History of Mohun Bagan Super Giant

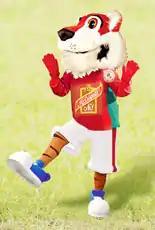
"Baggu, Mohun Bagan's mascot."

The centenary celebrations continued till 1990 when Mohun Bagan played against an assembled team that featured Cameroonian World Cupper Roger Milla. The club invested significantly to bring back Krishanu Dey and Babu Mani and along with other major signings like Bikash Panji and especially I. M. Vijayan, who was being approached by every major club in the country. In 1991 Mohun Bagan made their first-ever foreign recruitment, which was a Nigerian striker Chima Okorie from East Bengal, and later the second foreign signing was another Nigerian striker Bernard Operanozie, who would play as a defender. With the arrival of Syed Nayeemuddin on the bench, Mohun Bagan defended their Rovers Cup and won another Federation Cup in 1992. The following year Oparanozie got the captain's responsibilities after Bhadra got out with injury, and being the club's first foreign captain, he led the team to win Federation Cup again. Mohun Bagan also famously won over Croatian club Varteks that year in the group stage of DCM Trophy. 1994 was a decorative year with four trophies including Federation Cup for the third consecutive time, Durand Cup after an eight-year wait, and the CFL. While in 1993–94 Asian Club Championship, Mohun Bagan easily thumped Club Valencia and Ratnam in the preliminary stage, but after a 4–0 away loss to Thai Farmers' Bank in the 1st leg of the second round, Mohun Bagan was ejected out of the tournament for refusing to play the 2nd leg in Malaysia. India was amid plague outbreak and Mohun Bagan failed to win any major trophy for the following two years.In December 1996 the National Football League began as the top-tier league in the country and Mohun Bagan finished at the bottom in the group stage with just one win and was relegated in the next season, which was later revoked by the organizers. The club appointed their former coach, Amal Dutta and under him, Mohun Bagan began to play in an innovative 3–4–3 "Diamond System", which was bolstered by the likes of Abdul Khaliq and Okerie in the front, Mohun Bagan played very offensively, which was rare in Indian football. The glamorous success achieved by Amal Dutta and P.K. Banerjee, who was now coaching East Bengal, had given birth to a significant coaching rivalry between them during the 80s, which reached its peak at the 1997 Federation Cup semi-final. It was one of the most anticipated matches in Indian football history, pitting two fierce rivalries – Mohun Bagan and Amal Dutta against East Bengal and P.K. Banerjee – at one stage. With a record 131,000 attendance at Vivekananda Yuba Bharati Krirangan, Mohun Bagan's defensive frailties were exposed by Bhaichung Bhutia, who scored a hattrick in a 4–1 victory for East Bengal. Despite the loss, fans lauded Mohun Bagan's impressive style of play under Dutta's Diamond System. Regardless, the club steered back to win the 1997–98 National Football League with ten matches unbeaten run and only two losses in the league, under the mentorship of T. K. Chathunni after Dutta left midway due to internal strife with the club officials. Players like Okorie, Dipendu Biswas, Reazul Mustafa and Sri Lankan winger Roshan Pereira played pivotal roles in the team.